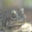
Label: frog